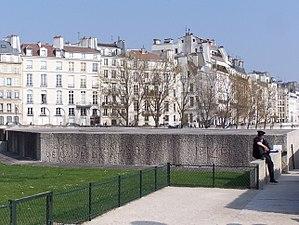
Le square de l'Île-de-France est un square de Paris, situé dans le 4ᵉ arrondissement à la pointe est de l'île de la Cité juste derrière la cathédrale Notre-Dame de Paris.
Le mémorial des Martyrs de la Déportation est un monument parisien dédié au souvenir de l'ensemble des déportés de France entre 1941 et 1944 situé sur l'île de la Cité à Paris. Son architecture concourt à évoquer les souffrances de celles et ceux qui furent déportés et à inciter le visiteur à la réflexion et au recueillement.